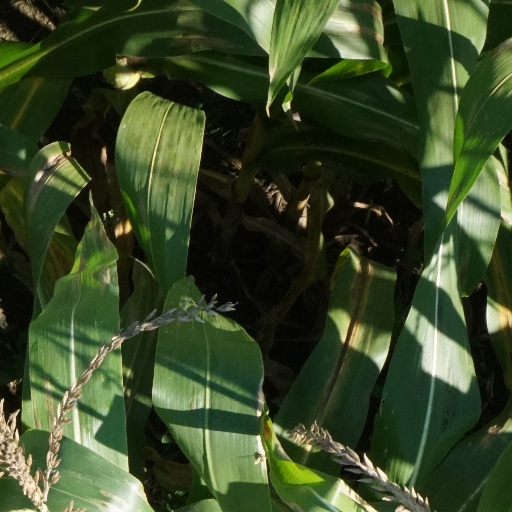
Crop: maize; corn